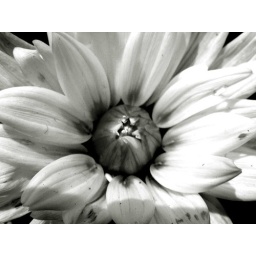
Black and white of Shasta daisy in Jim's yard